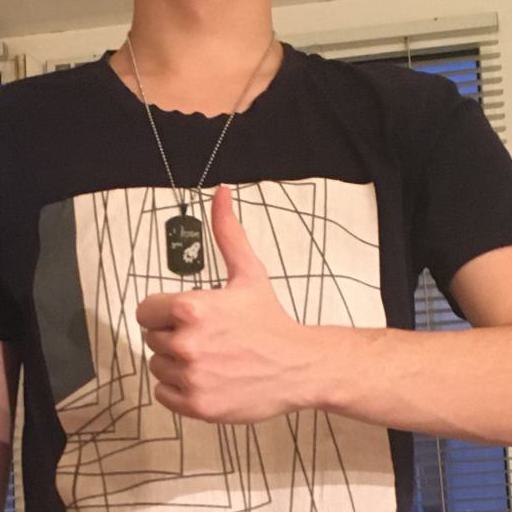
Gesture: like